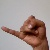
The image shows a hand gesture representing the letter 'J' in Indian Sign Language.